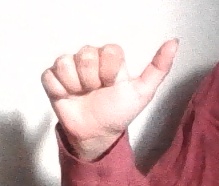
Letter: dhad